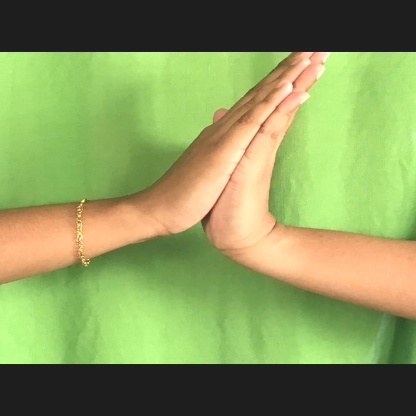
Mudra: Anjali